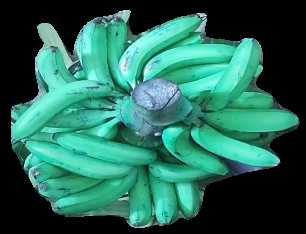
Variety: pachbale
Grade: grade3